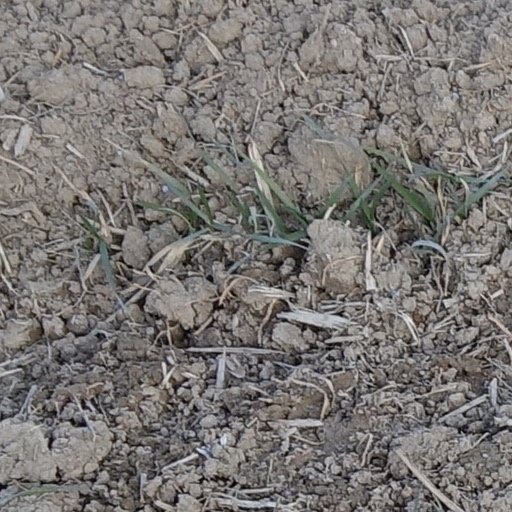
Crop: wheat